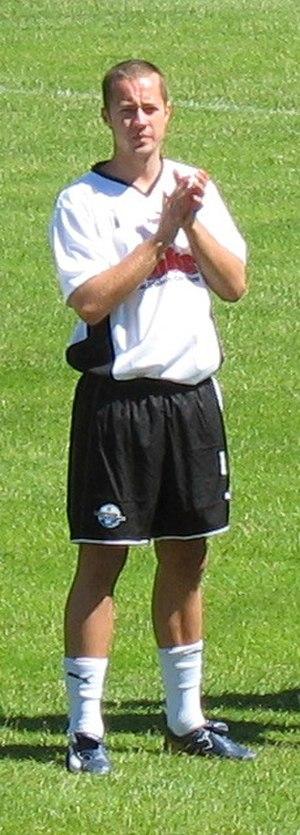
Lukas Kruse, né le 9 juillet 1983 à Paderborn en Allemagne, est un footballeur allemand évoluant au poste de gardien de but.